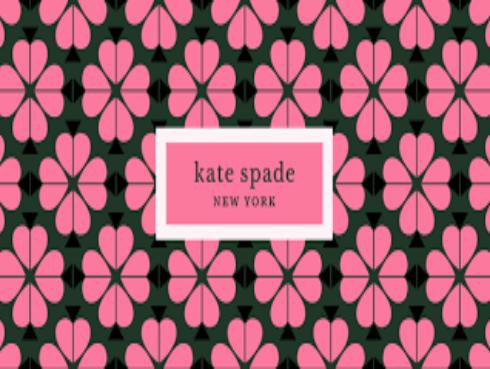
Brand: KATE SPADE-2
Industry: Clothes